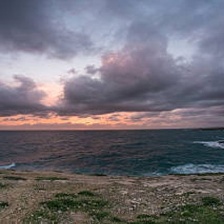
Cloud type: Stratus